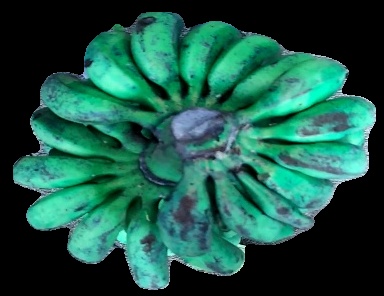
Variety: rasbale
Grade: grade3